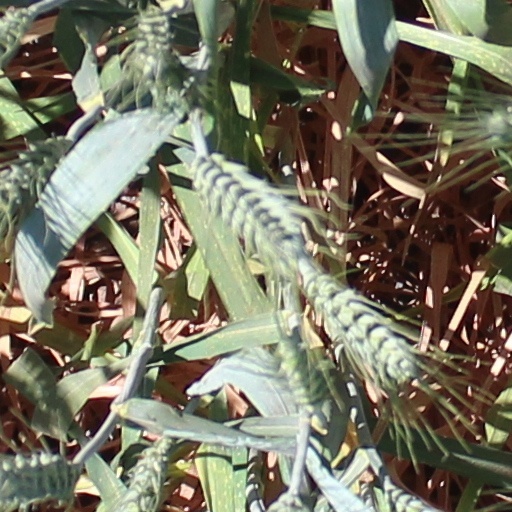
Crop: wheat